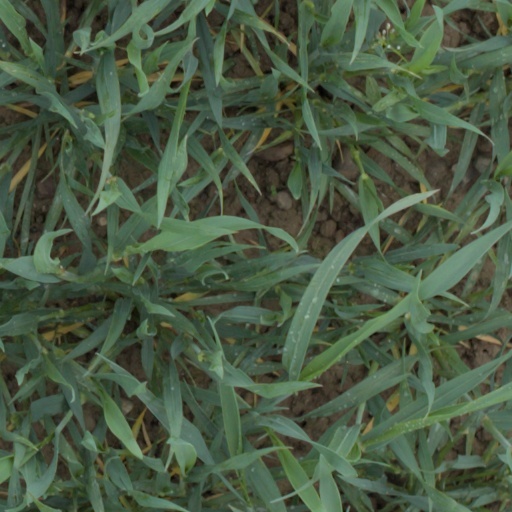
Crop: wheat